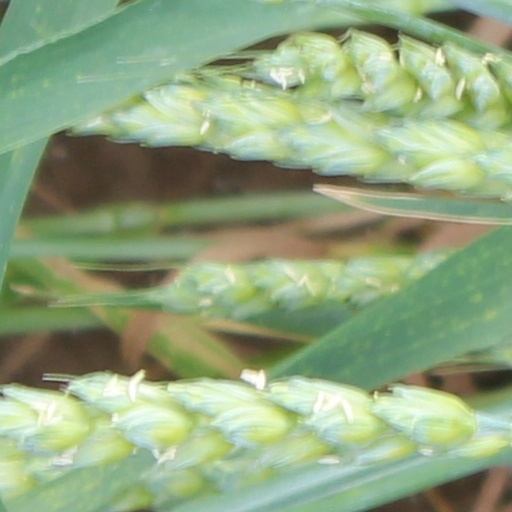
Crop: wheat